Qianjiang, Hubei

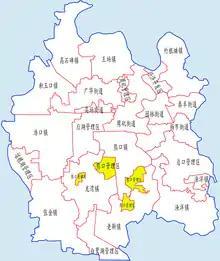

As of 2020, Qianjiang administers 6 subdistricts, 10 towns, and 8 other township-level divisions.